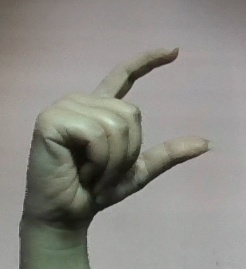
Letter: dal